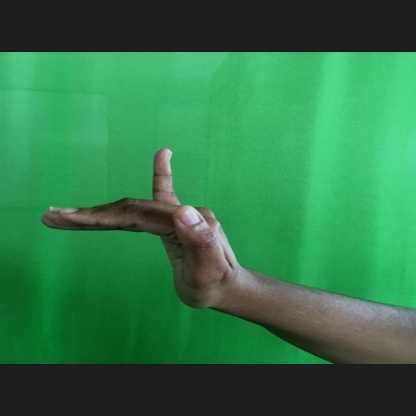
Mudra: Hamsapaksha